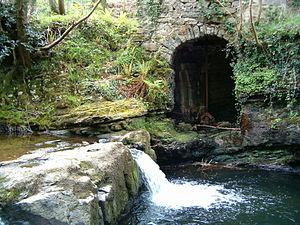
Le Pisueña est un cours d’eau espagnol d'une longueur de 36 km qui coule dans la communauté autonome de la Cantabrie. Il est un affluent du Río Pas.